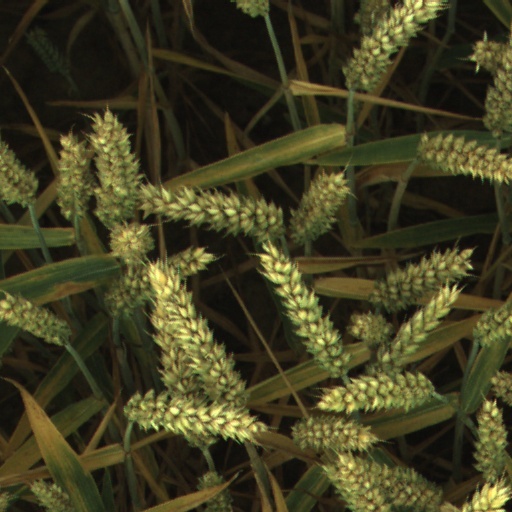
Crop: wheat